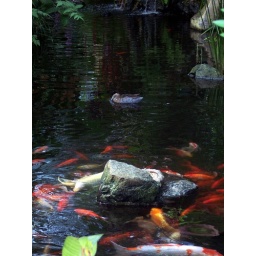
fish swiming around the rock